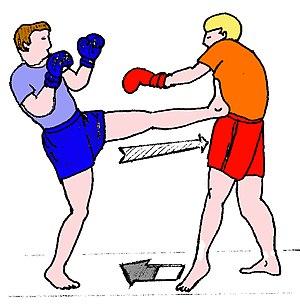
Arrêt en coup de pied frontal
En sports de combat, le coup d'arrêt est une action portée sur l’attaque adverse destiné à neutraliser celle-ci.
On appelle boxes pieds-poings, depuis les années 1980, les sports de combat de percussion avec gants de boxe se déroulant dans un ring et appartenant à la catégorie des boxes dites « sportives ». Les combattants utilisent, suivant le règlement, les techniques de jambe, les techniques de bras, les balayages et suivant le règlement, les techniques de projection. Le vocable « boxe pieds et poings » a été proposé au milieu des années 1970 par Alain Delmas.